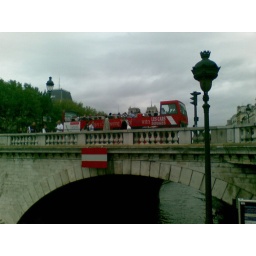
Tour bus over St Michel bridge